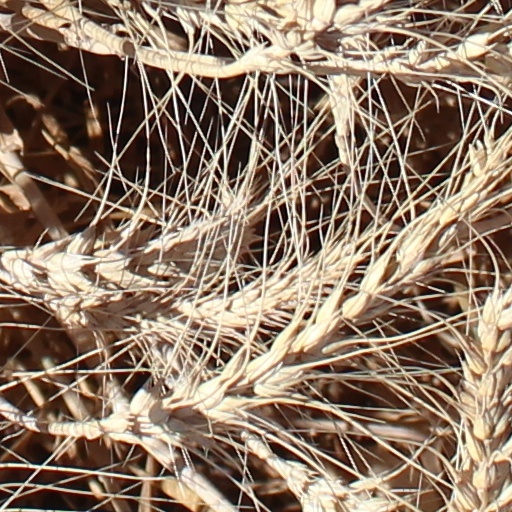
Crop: wheat